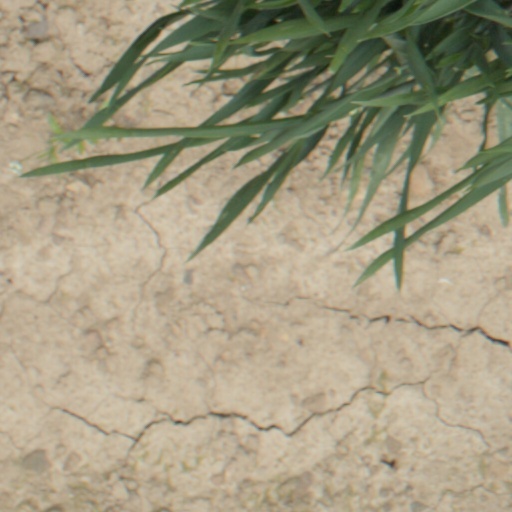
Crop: wheat